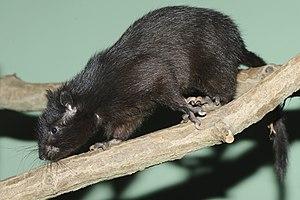
Phloeomys cumingi, aussi appelé Rat de Cuming, est une espèce de rongeurs de la sous-famille des Murinés et que l'on rencontre uniquement sur l'île de Luçon, aux Philippines. Il peut mesurer jusqu'à 50 centimètres, ce qui en fait l'un des plus grands muridés terrestres.